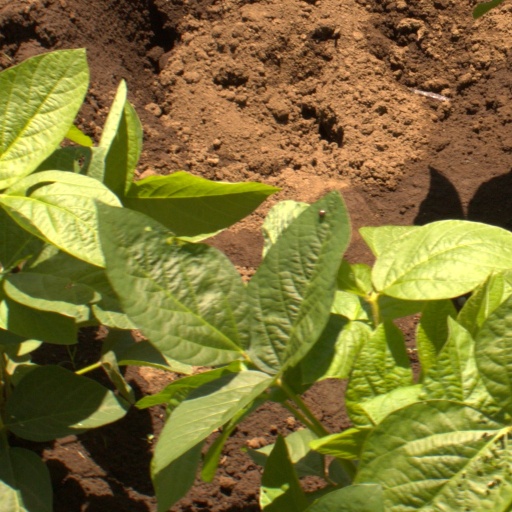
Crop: soybean